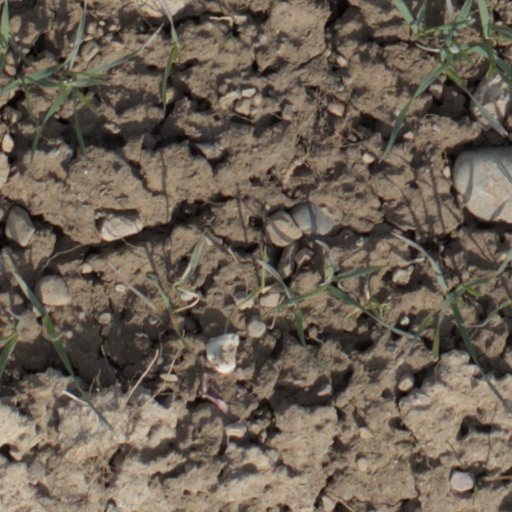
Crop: wheat